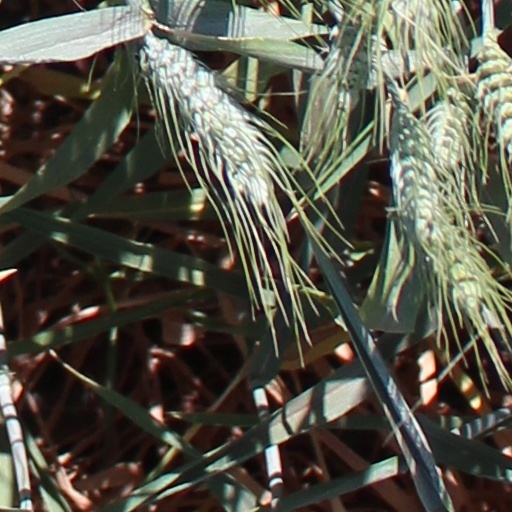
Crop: wheat